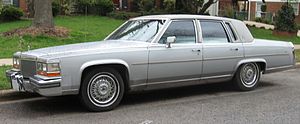
Luksusbil / Modeller før 1990
En luksusbil er en bil i den øverste klasse i den fælles europæiske bilklasseinddeling og over øvre mellemklassebil.